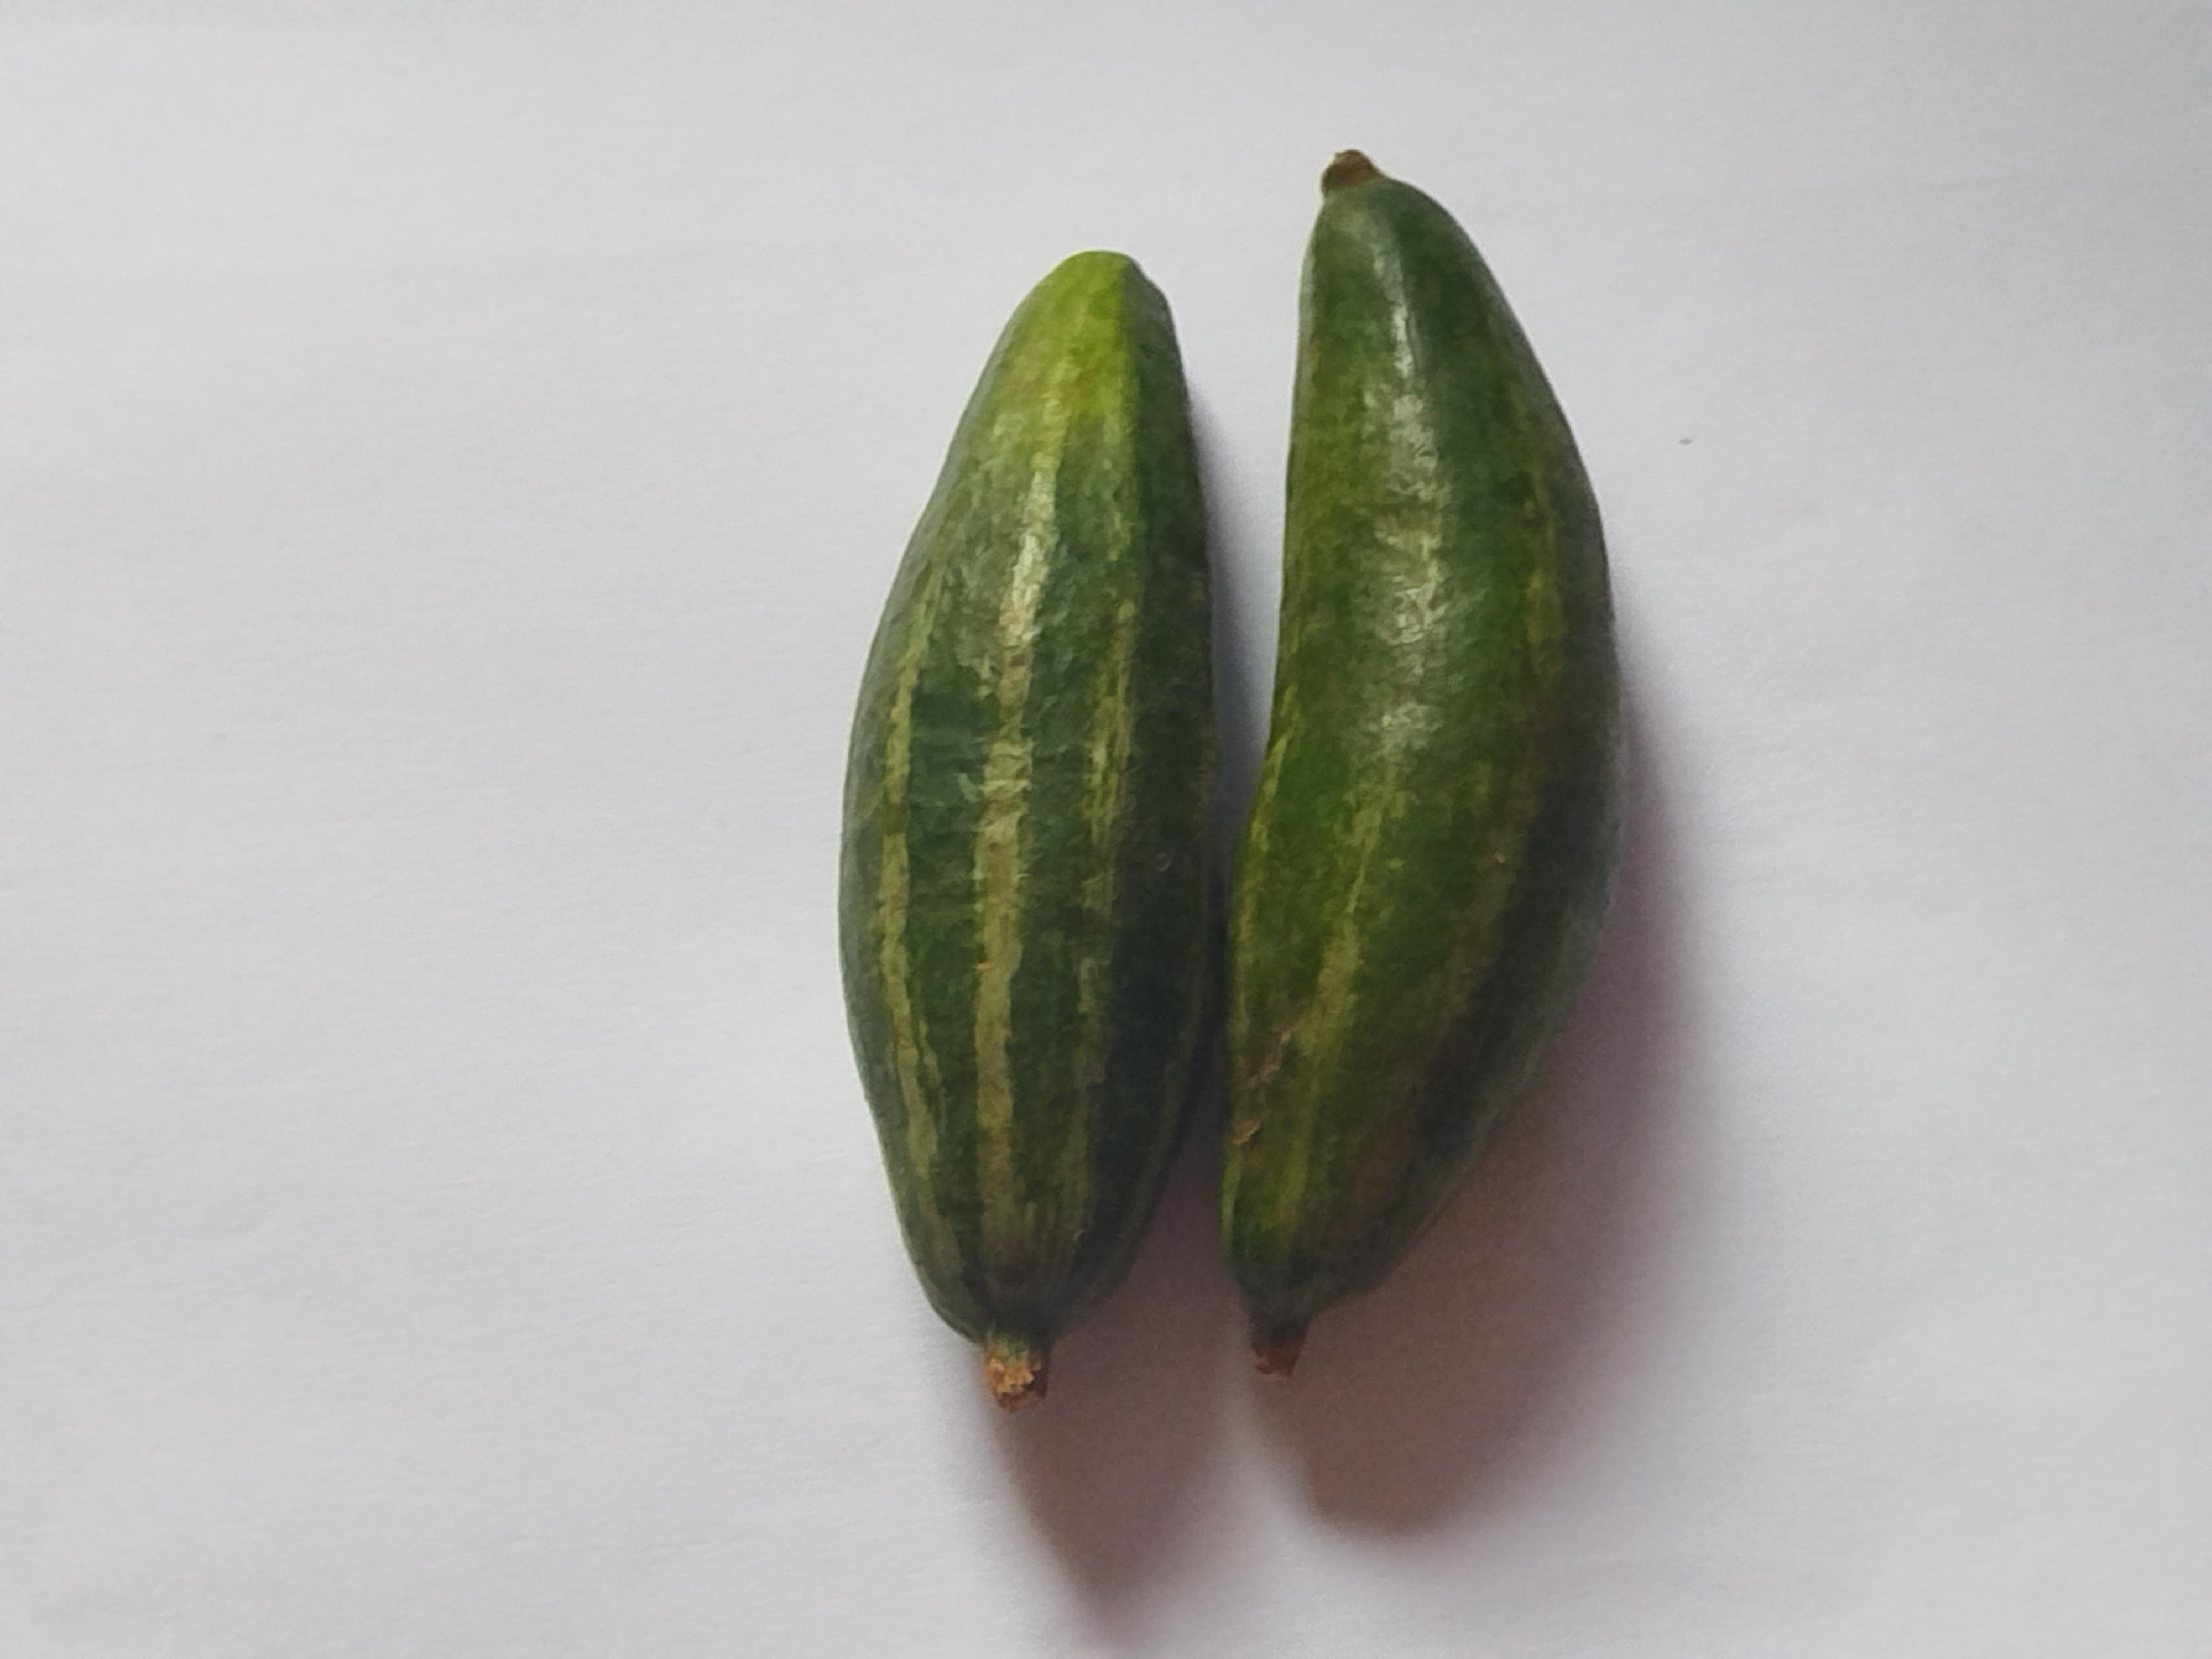
Label: Pointed gourd